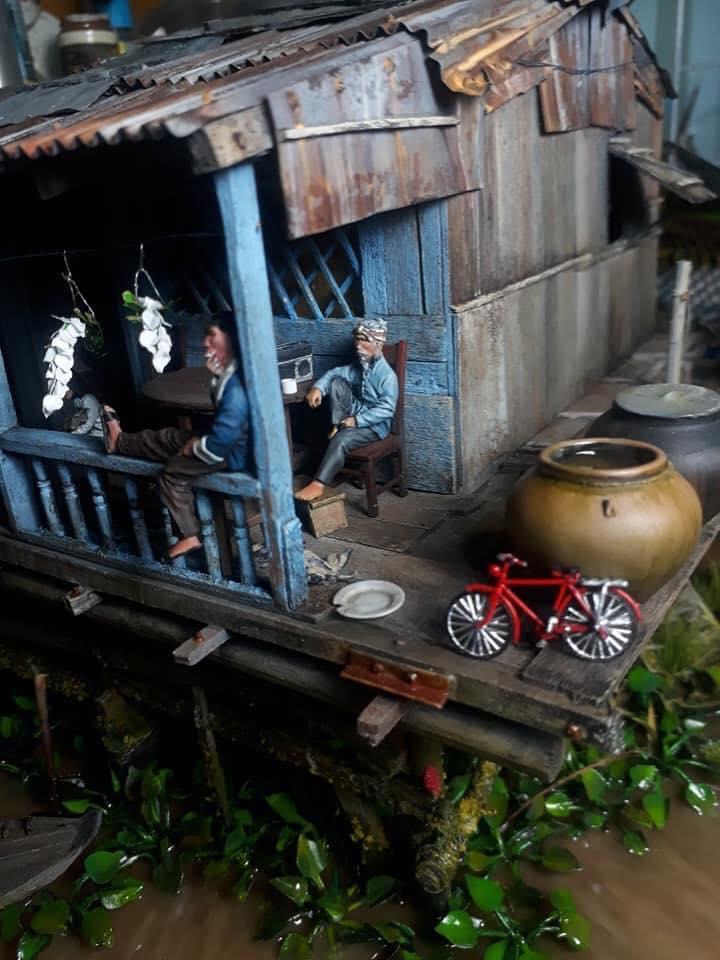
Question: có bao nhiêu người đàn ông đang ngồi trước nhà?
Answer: có hai người đàn ông đang ngồi trước nhà